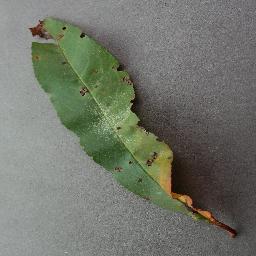
Label: Peach___Bacterial_spot